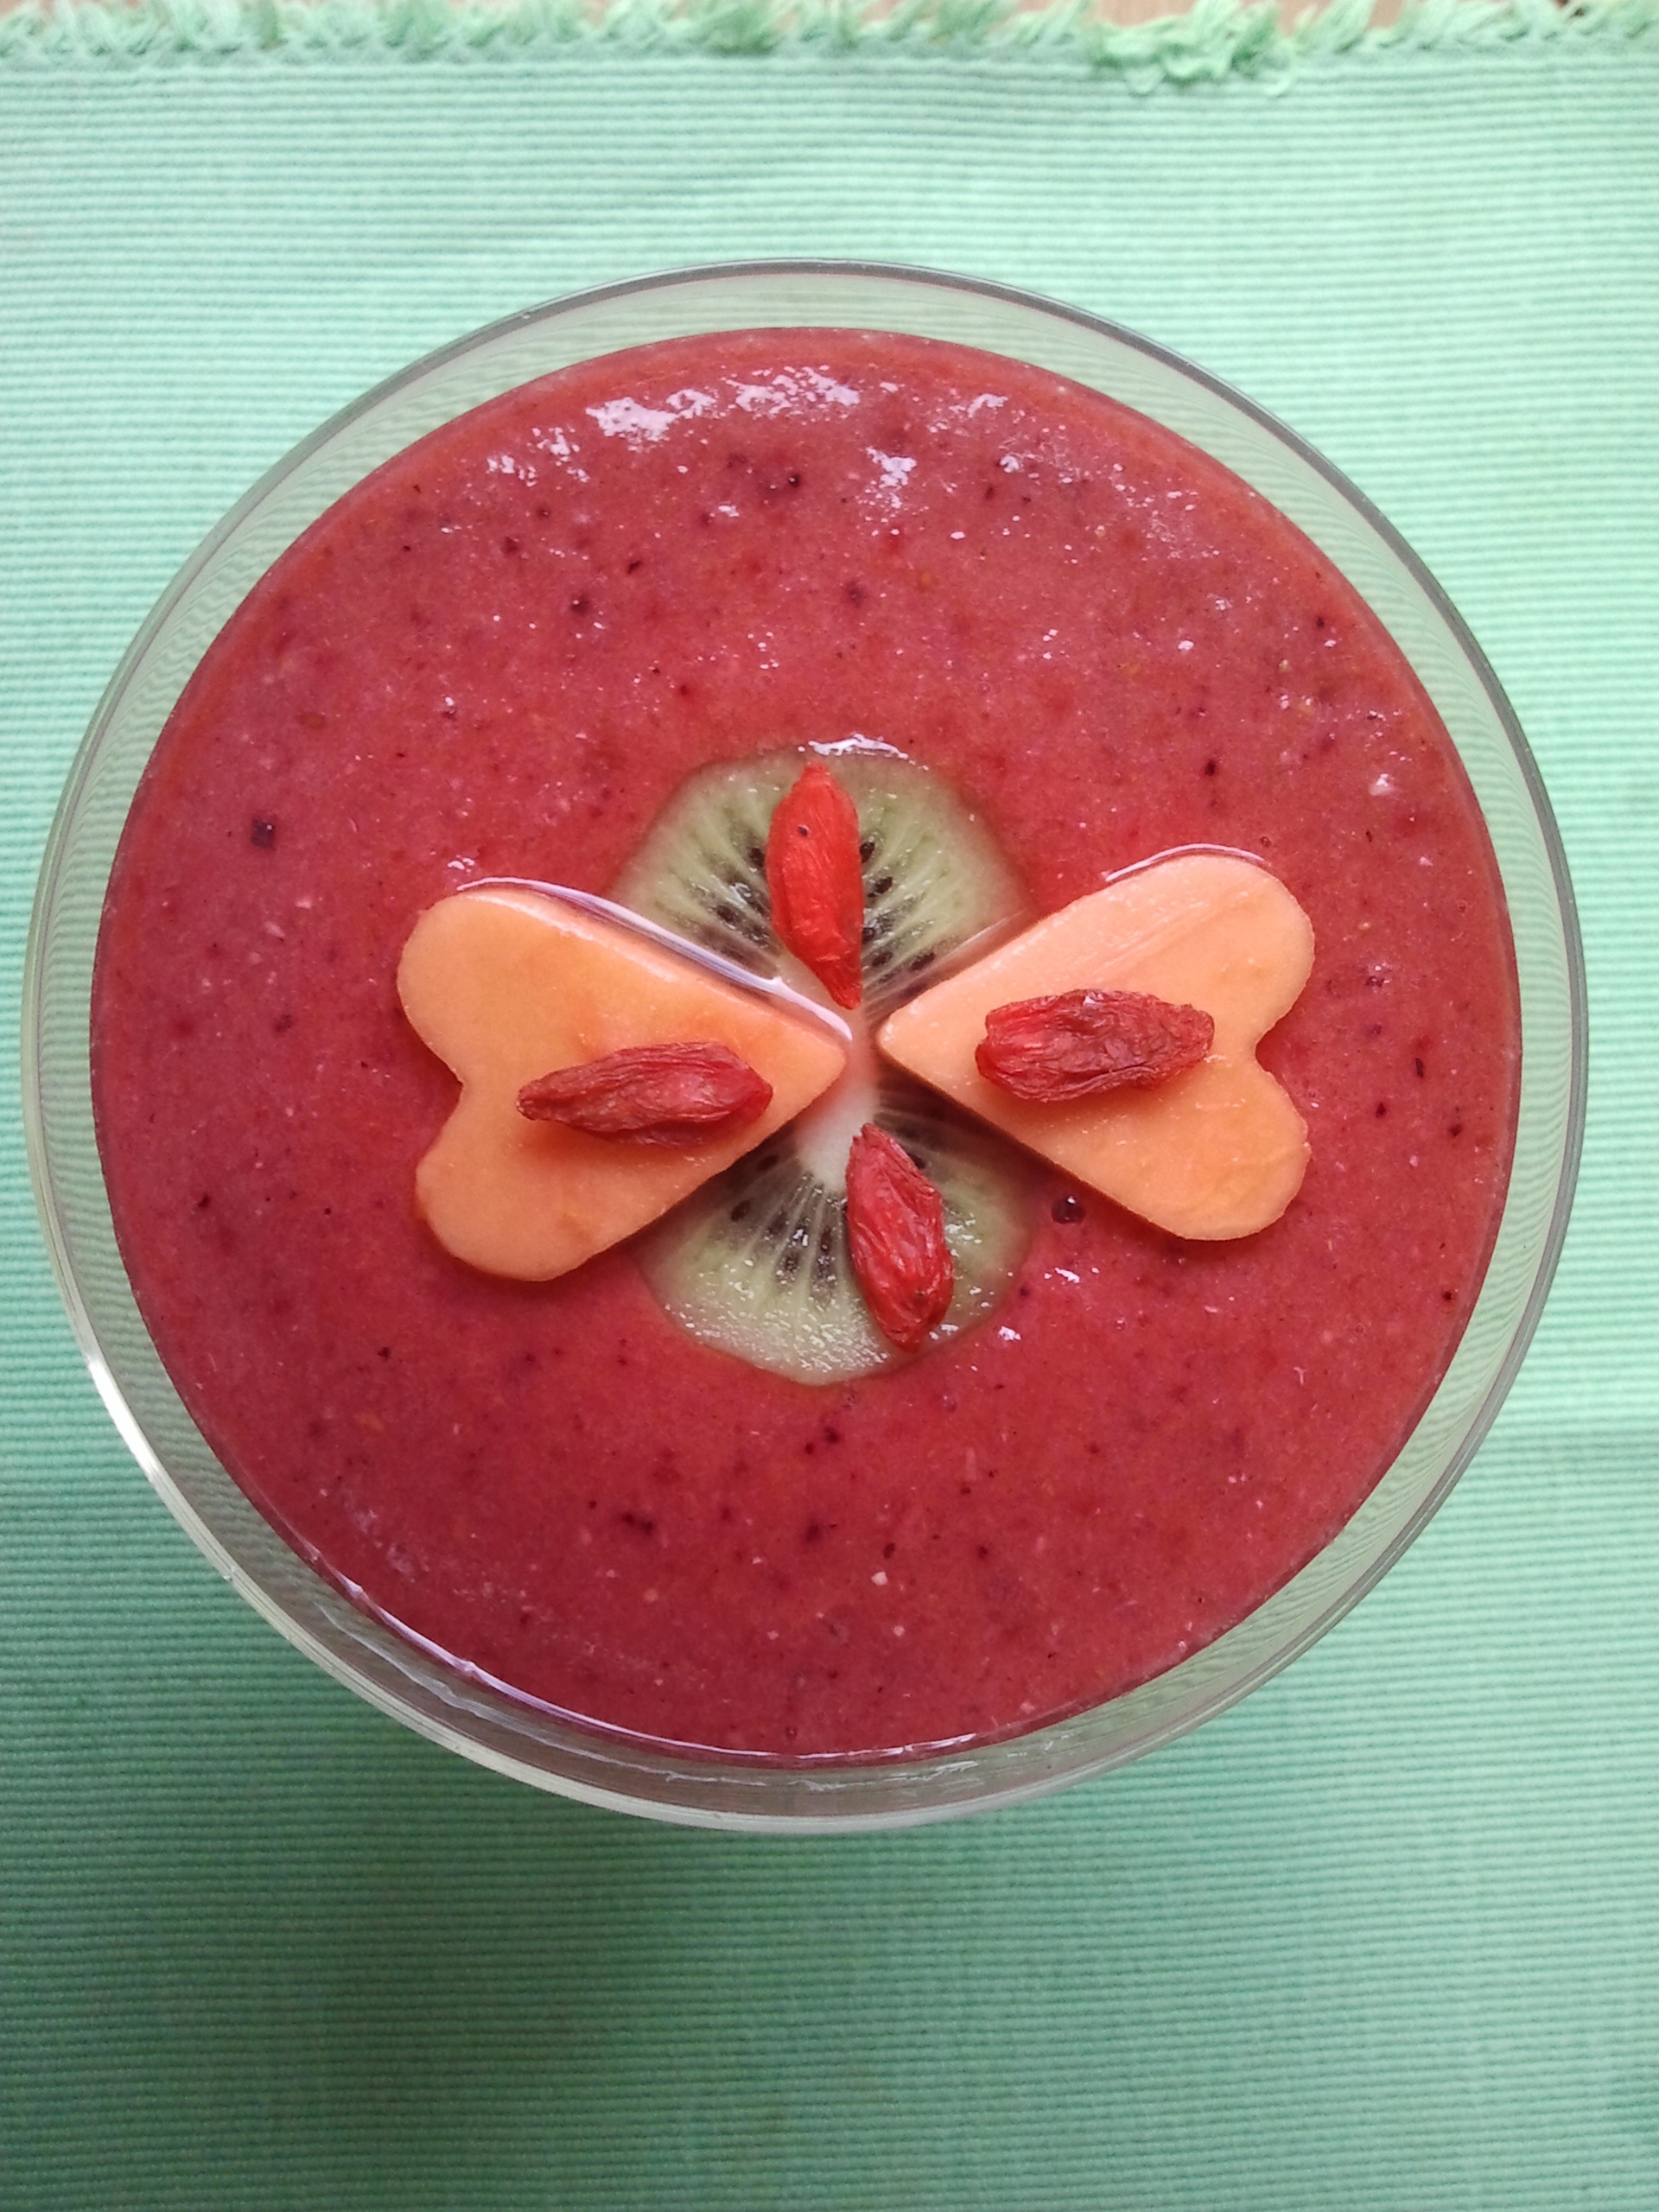
plant, fruit, food, produce, drink, healthy, watermelon, delicious, strawberry, smoothie, nutrition, vegetarian, strawberries, vitamins, frisch, melon, bio, flowering plant, land plant